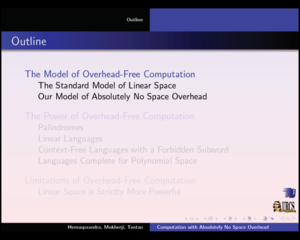
Beamer est une classe LaTeX adaptée à la création de présentations. Elle peut être utilisée avec pdflatex, dvips, LyX, TeXShop. Le nom provient de l'allemand Beamer, faux anglicisme pour vidéoprojecteur.